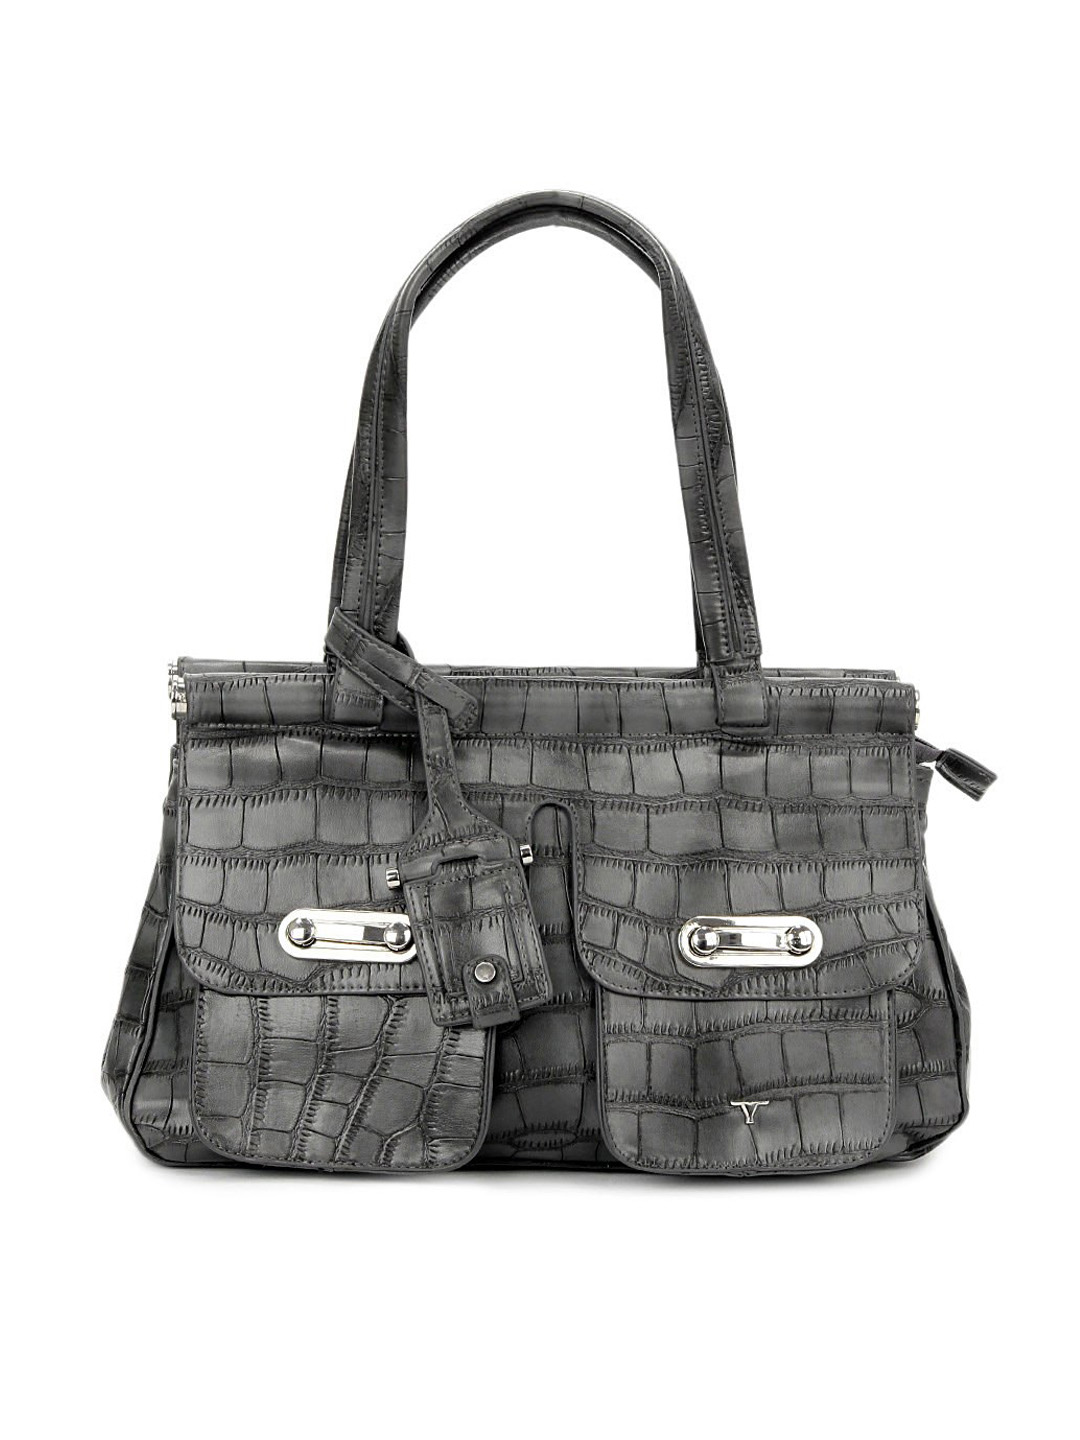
Bulchee Women Grey Handbag
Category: Accessories / Bags / Handbags
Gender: Women
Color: Grey
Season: Summer 2012
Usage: Casual